Aeba Koson

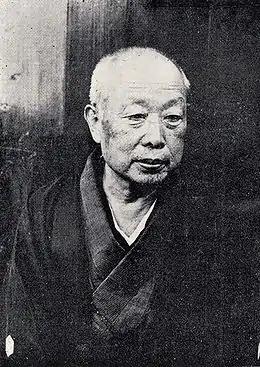
Aeba Koson

Among his works is his translation of Edgar Allan Poe's "The Murders in the Rue Morgue". He is buried in Somei cemetery in Tokyo.